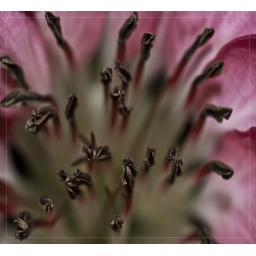
we are looking inside a blossom from a fruit tree (so i guess) in shenzhen. february 2009.